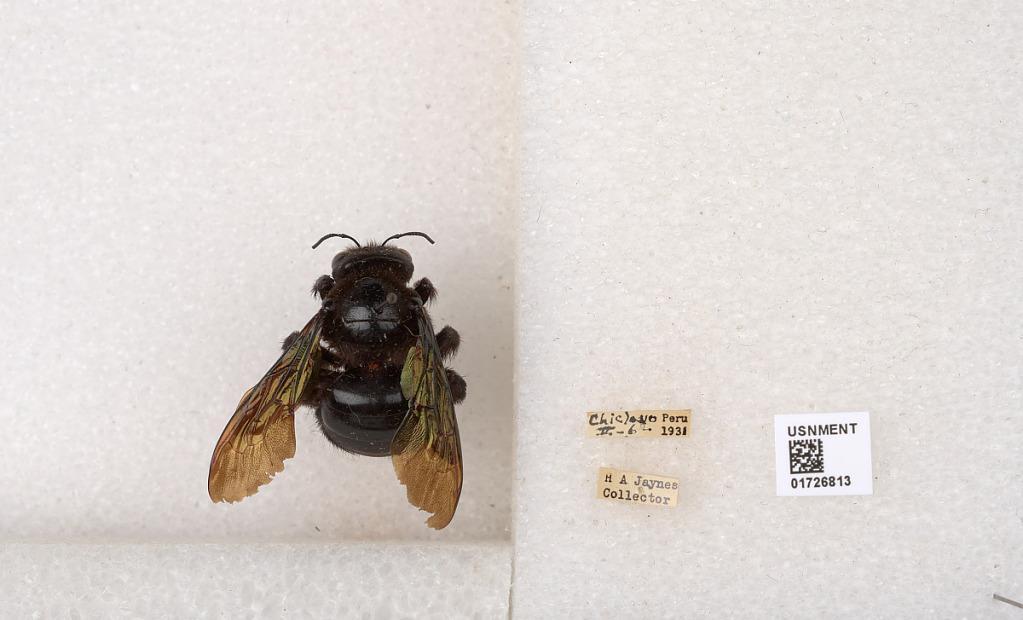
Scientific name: Xylocopa (Neoxylocopa) frontalis (Olivier)
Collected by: H. Jaynes
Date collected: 1931-2-6
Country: Peru
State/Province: Lambayeque
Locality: Chiclayo